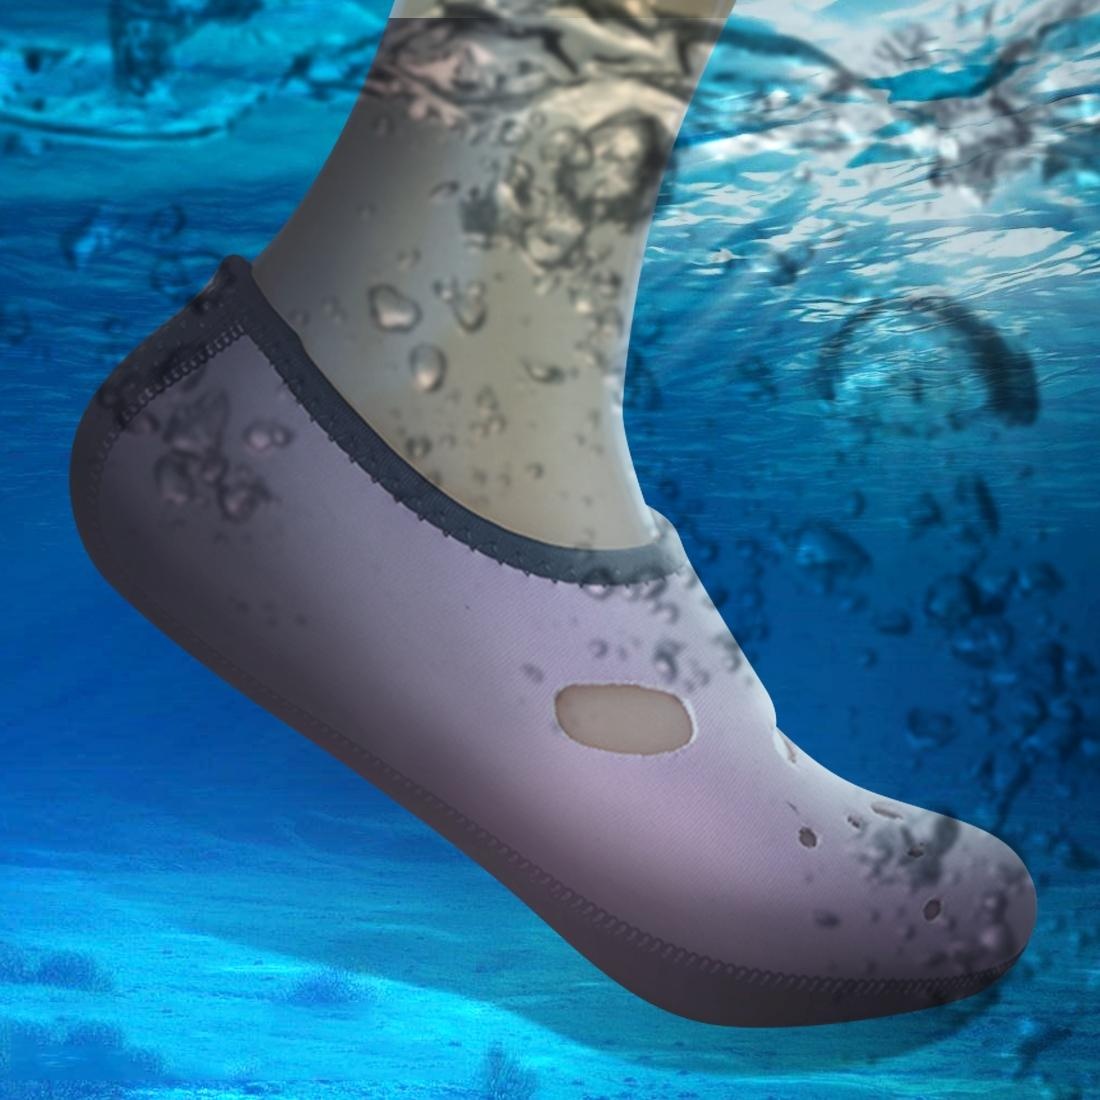
Comfortable and anti-slip 3MM swimming diving socks breathable water to swim the beach socks Size:M (37-38)(Pink)
1. Slip-resistant texture design, feet palm surface antiskid 2. Keep your feet warm. Prevent the corals and reef scratch feet. 3. Suitable for Diving, Surfing, Bathing, Swimming, Fishing, Surfing 4. Size (Europ Size) : XXS (Children), XS (33-34), S (35-36), M (37-38), L (38-39), XL(40-43), XXL (44) .
Brand: SUNSKY
Category: Sporting Goods > Outdoor Recreation > Boating & Water Sports > Swimming > Swimming Fins